Dream of a Summer Night

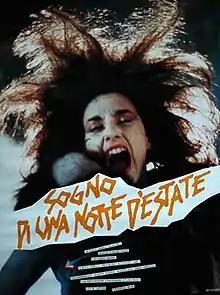

Dream of a Summer Night (also spelled as "Dream of a Summer's Night") is a 1983 Italian musical film written and directed by Gabriele Salvatores, at his directorial debut. Based on a rock musical directed by the same Salvatores, it is a musical adaptation of William Shakespeare's "A Midsummer Night's Dream". It was screened in the "De Sica" section at the 40th edition of the Venice International Film Festival.